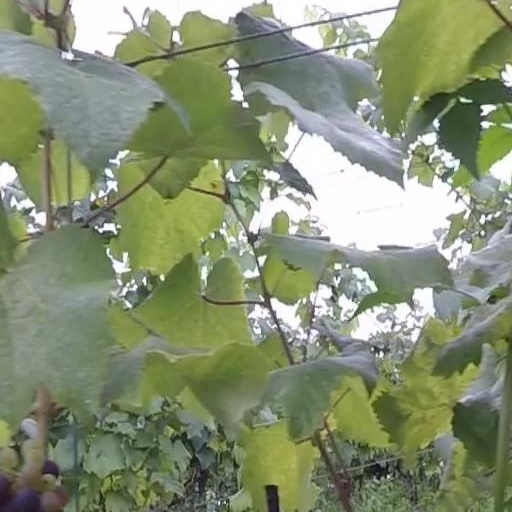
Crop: grape